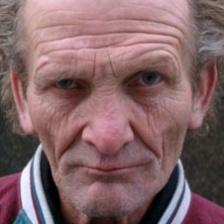
Label: faces